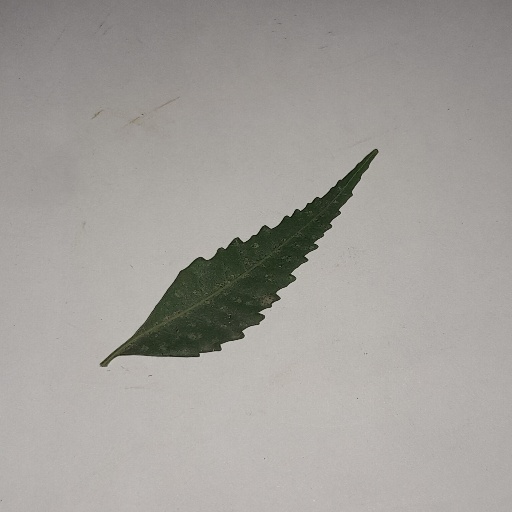
Species: Neem
Leaf condition: Powdery Mildew